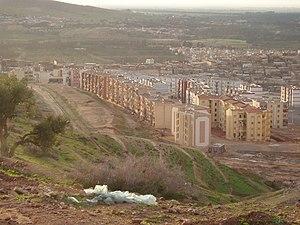
Mohammadia est une commune de la wilaya de Mascara, située à 80 km au sud-est d'Oran, à 35 km au nord de Mascara, à 40 km de Mostaganem et à 57 km de Relizane.